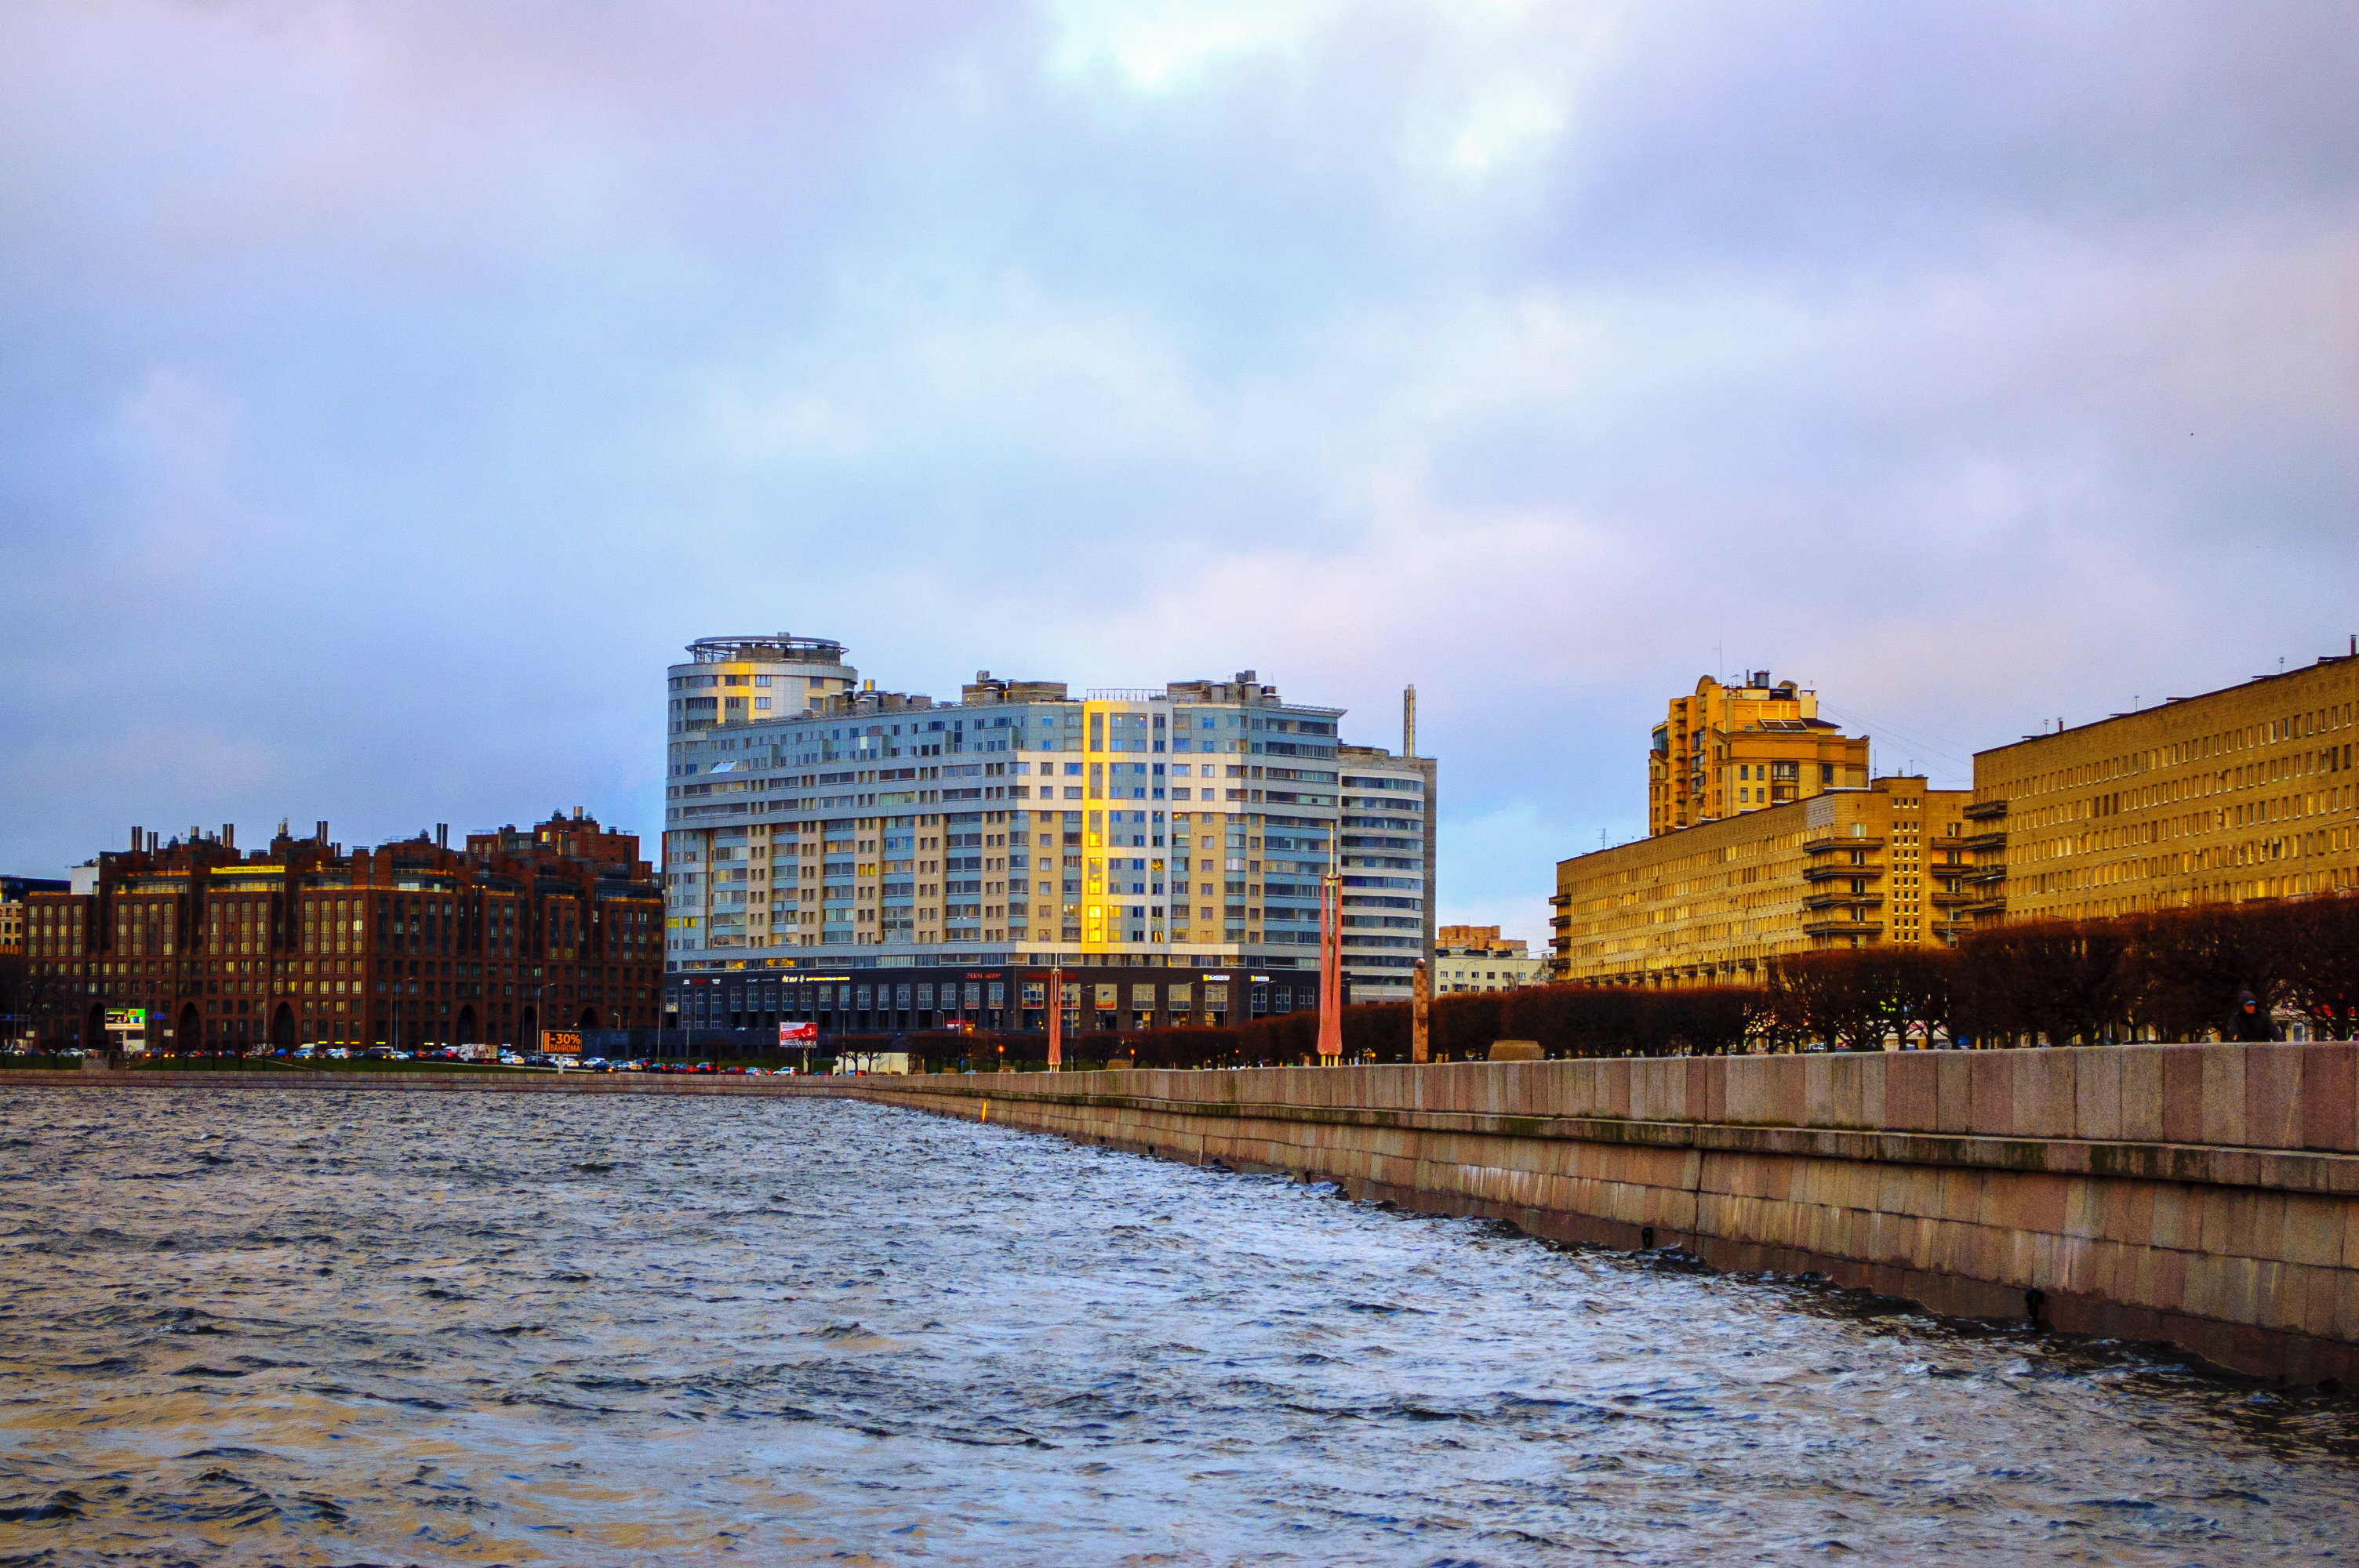
images, water, cloud, sky, building, body of water, lake, sunlight, watercourse, bank, horizon, cityscape, city, tower block, waterway, dusk, metropolis, shore, evening, bridge, reflection, channel, reservoir, coast, ocean, wind wave, canal, winter, house, cumulus, rock, skyline, landscape, tourism, sea, wave, tree, mixed use, river, vacation